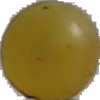
Label: Grape White 3